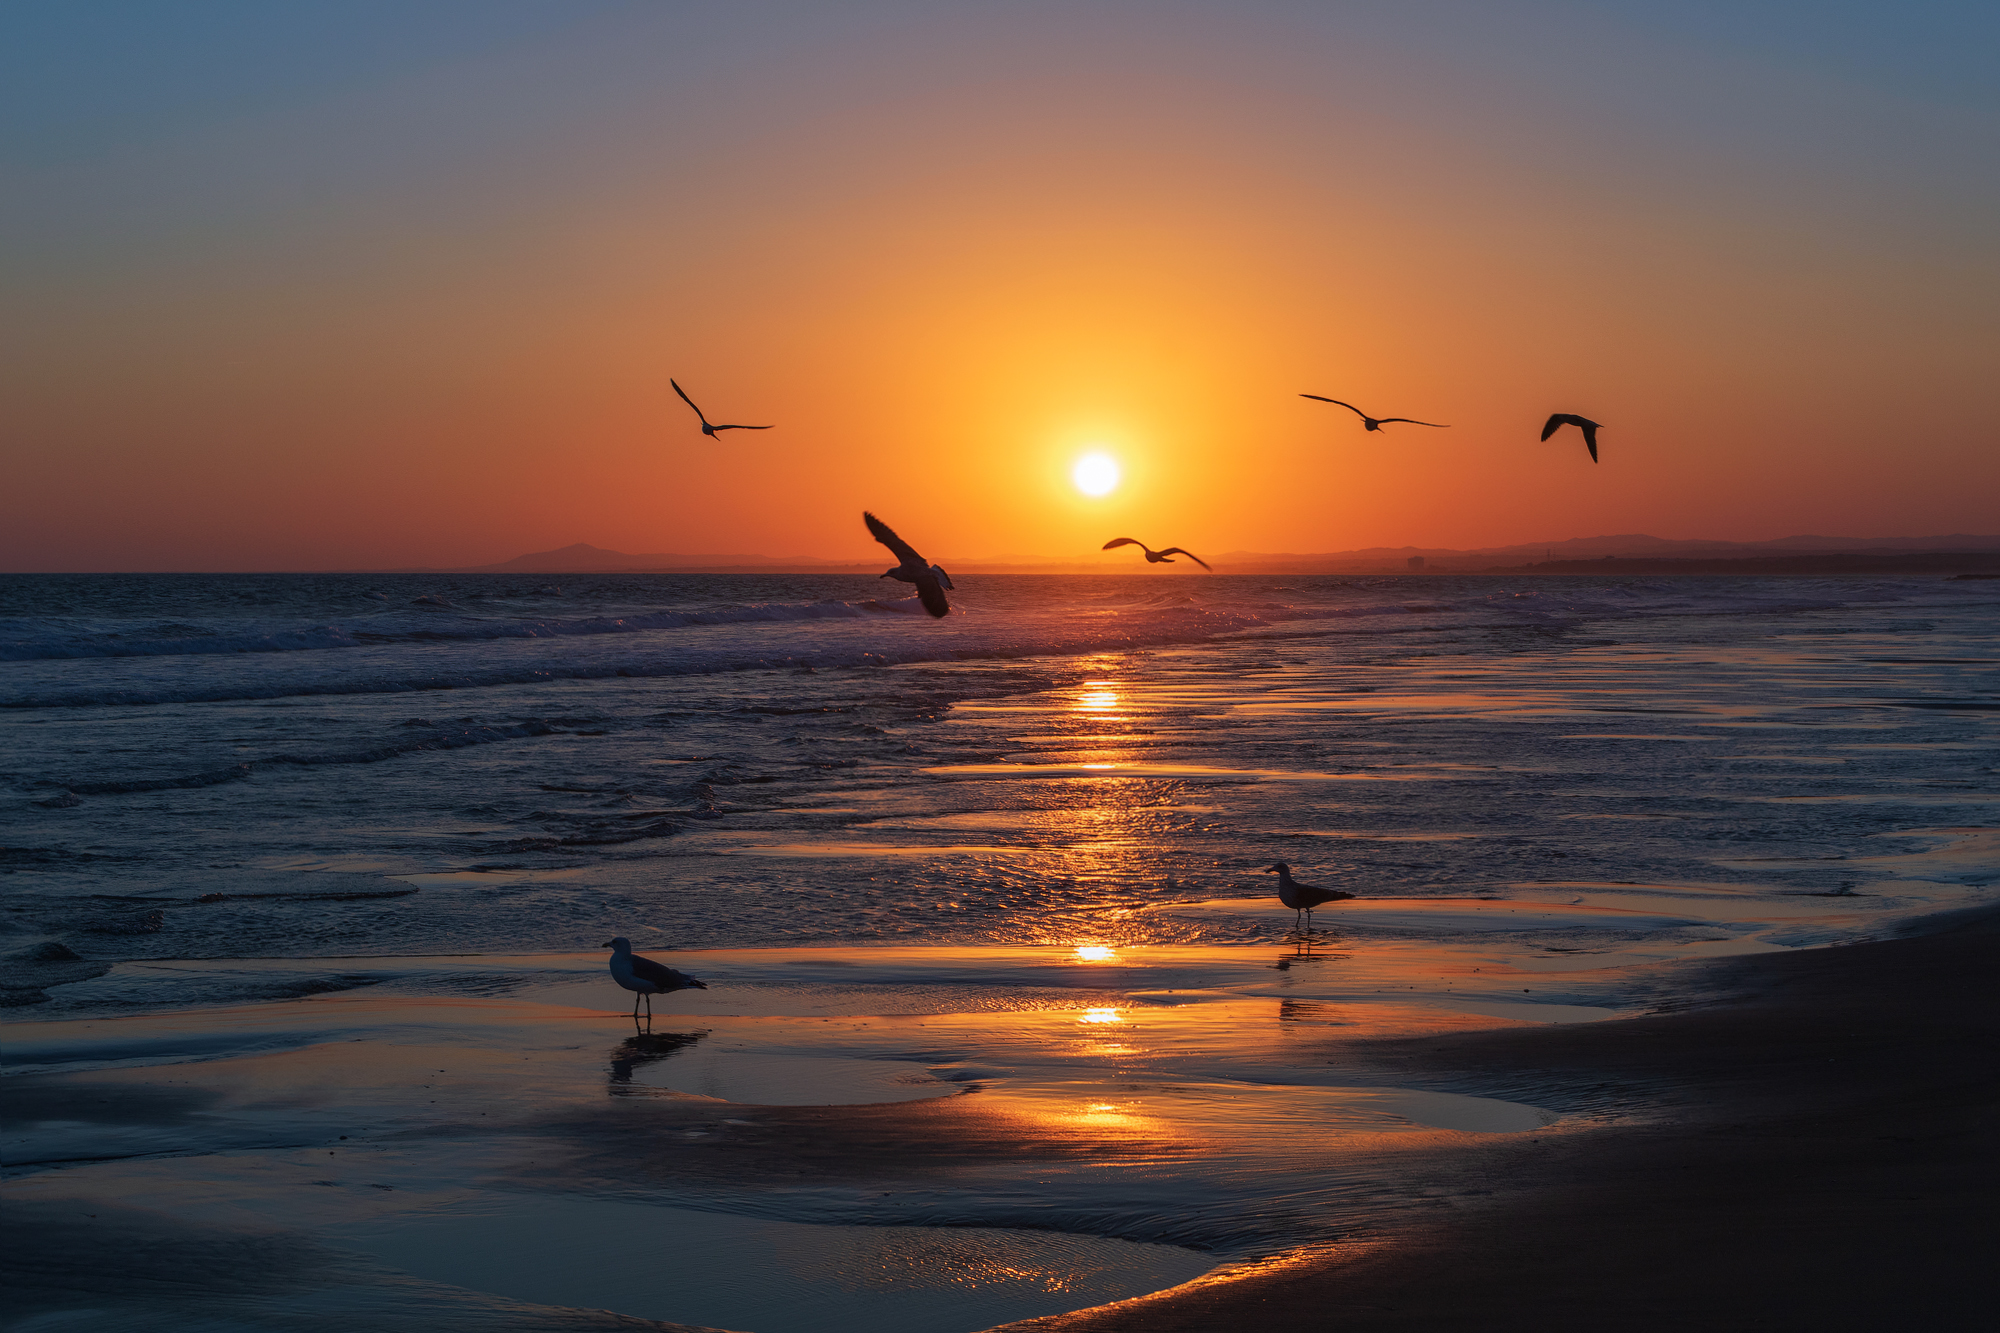
sunset, sky, horizon, sea, ocean, sunrise, water, wave, sun, cloud, evening, morning, orange, beach, afterglow, seabird, calm, dusk, wind wave, shore, bird, reflection, coast, sunlight, dawn, atmosphere, vacation, red sky at morning, gull, photography, astronomical object, coastal and oceanic landforms, landscape, charadriiformes, tide, shorebird, tropics